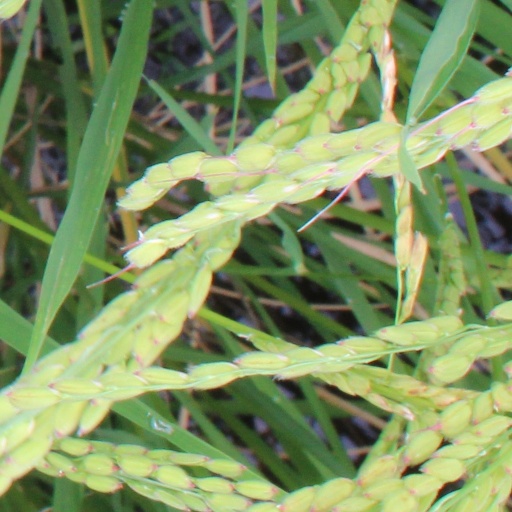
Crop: rice